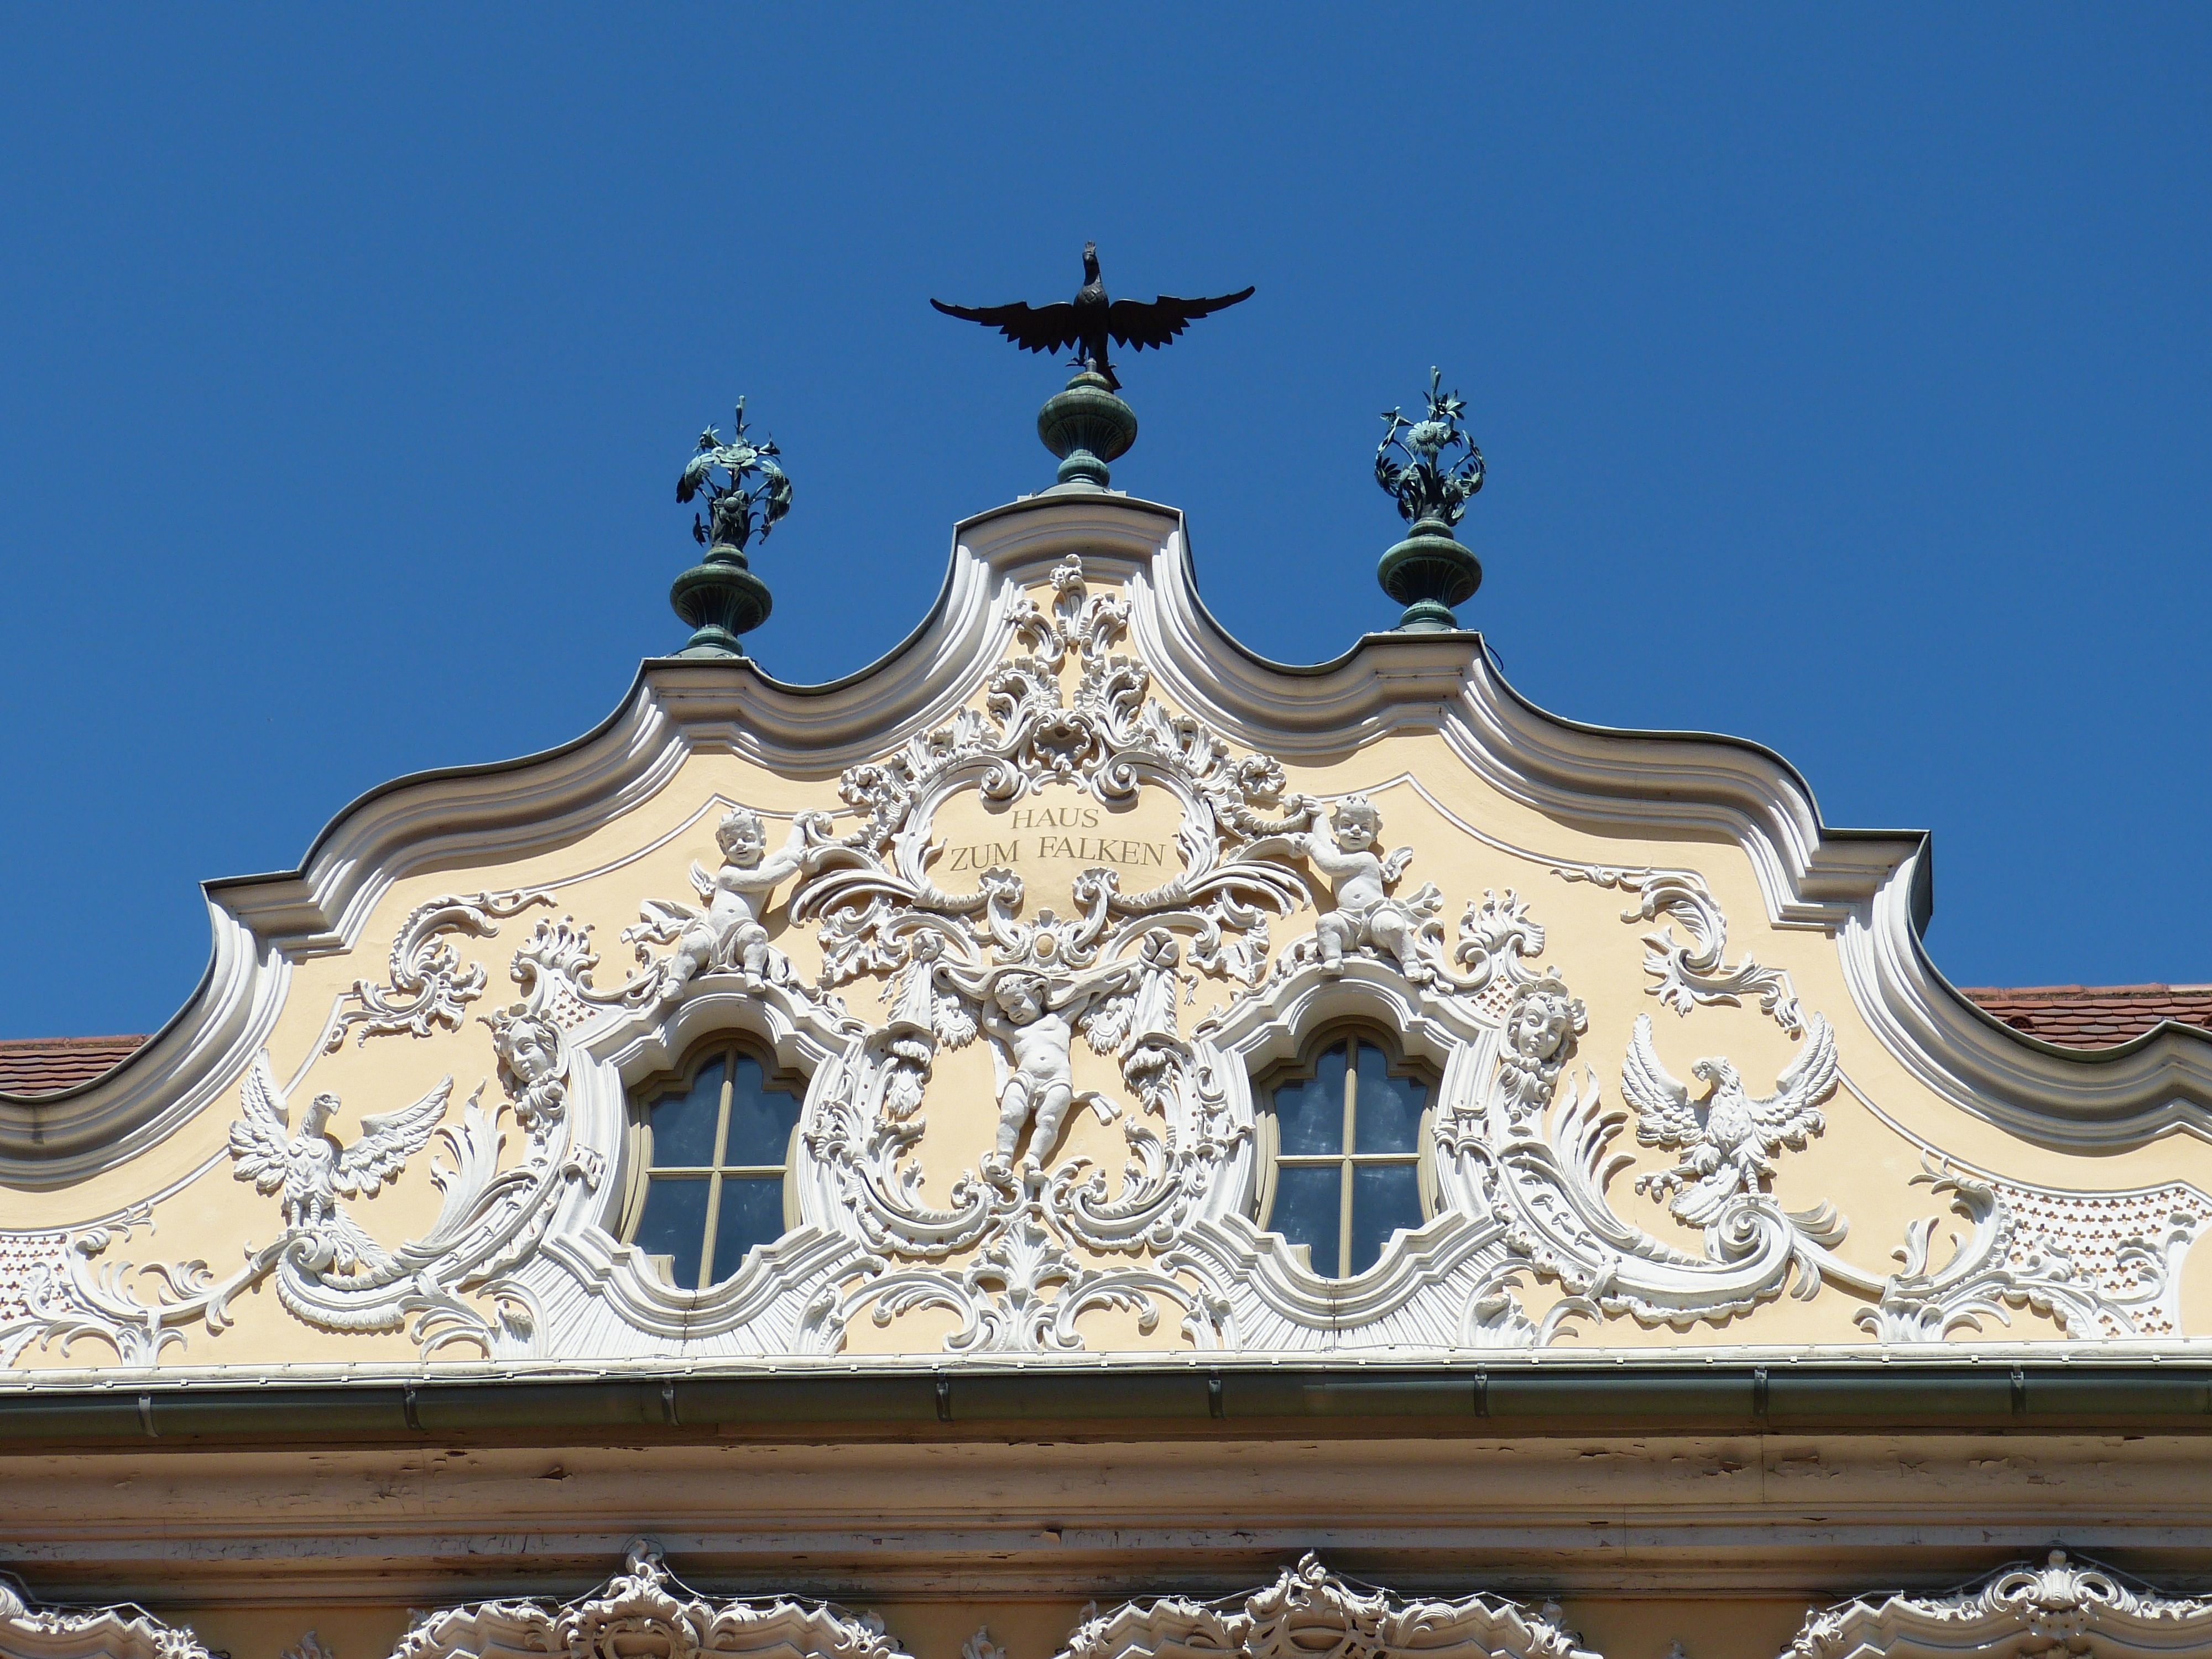
architecture, building, palace, home, amusement park, park, landmark, facade, market, places of interest, old town, figure, bavaria, relief, historically, hawks, gable, swiss francs, w rzburg, amusement ride